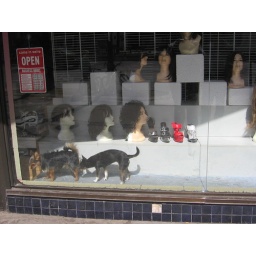
dogs in stripper shoe store window, Hamilton.